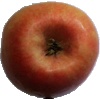
Label: Apple Pink Lady 1